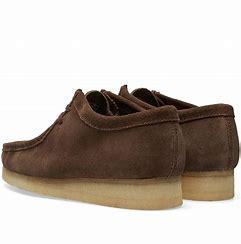
Brand: Clarks
Model: Originals Clarks Originals Wallabee